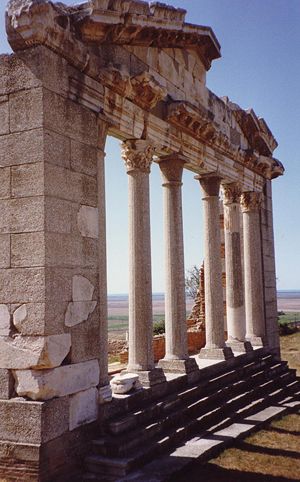
Albaniens historie / Folkevandringstiden og tidlig middelalder
Romerske ruiner, Apollonia i nærheden af Fieri.
Albaniens historie begyndte for mere end totusind år siden, da folkeslag af usikker etnisk oprindelse beboede det område, der udgør den moderne stat Albanien. Efter først at have været en del af Romerriget og det Byzantinske rige, og siden Osmannerriget blev Albanien en selvstændig stat i 1912. Landet har for nylig gennemgået en politisk transformation, hvor et kommunistisk styre er blevet afløst af et liberalt-kapitalistisk. Det forventes at Albanien indtræder som fuldbyrdigt medlem af NATO i 2009. Landet er også ansøgerland til medlemskab af EU.